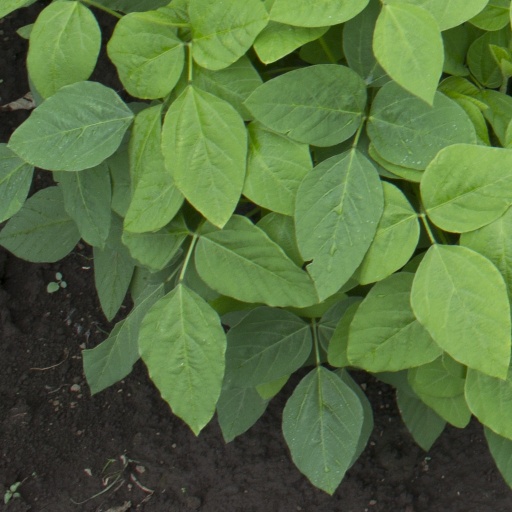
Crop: soybean